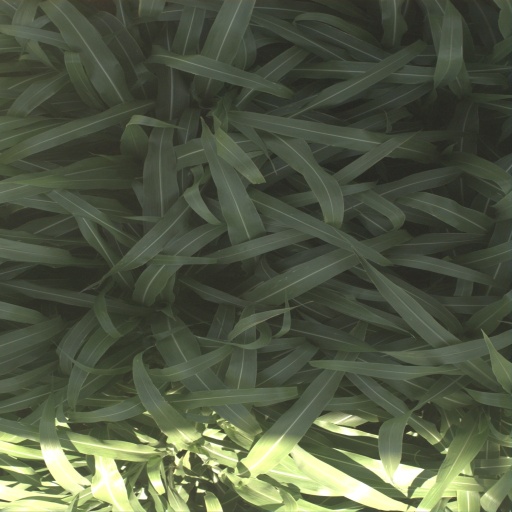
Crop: sorghum